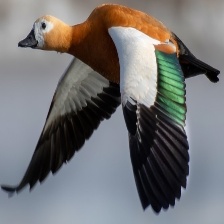
Species: RUDDY SHELDUCK
Scientific name: TADORNA FERRUGINEA
ImageNet parent category: drake